Aviation Martyrs' Cemetery

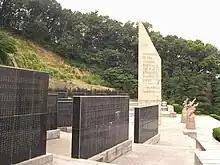
Stele with names of martyrs

There are 24 headstones lined up on concrete paths above the altar and four Soviet Air Force Volunteer Corps headstones, which are topped by 118 more headstones built on the hillside. Above the tombstone is a fan-shaped platform of about 2,000 square meters, in the centre of which is a 15-meter-tall monument to the martyrs of anti-Japanese aviation, which was inaugurated in 1995. The monument consists of two monoliths on the east and west sides at an acute angle to each other, symbolising a pair of wings of an airplane, and the two monoliths form the letter "V", symbolising victory. The monument to the east bears the English name "Anti-Japanese Aviation Martyrs Memorial Monument", while the monument to the west bears the inscription "Anti-Japanese Aviation Martyrs Memorial Monument" by Zhang Aiping. At the bottom of the monument is a bas-relief depicting Chinese, American, and Soviet airmen resisting the Japanese, two stone sculptures depicting Chinese and Soviet pilots and Chinese and American pilots respectively, and 30 stone tablets with the names, places of origin, and dates of birth and death of the martyrs at the rear.